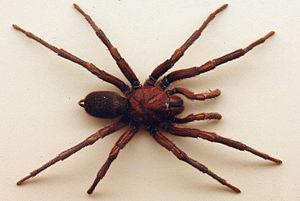
Xamiatus est un genre d'araignées mygalomorphes de la famille des Microstigmatidae.
Les Microstigmatidae sont une famille d'araignées mygalomorphes.
Xamiatus kia est une espèce d'araignées mygalomorphes de la famille des Microstigmatidae.